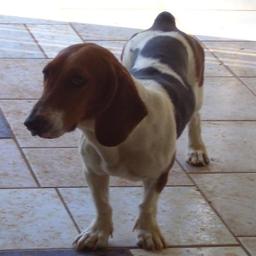
Animal: dogs